Ravigneaux planetary gearset

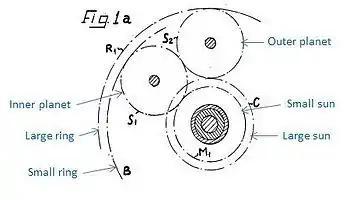
Drawing from patent application shown in black, with annotations for Wikipedia in blue

The Ravigneaux gearset is a double planetary gear set, invented by Pol Ravigneaux, who filed a patent application on July 28, 1949, in Neuilly-sur-Seine France. This planetary gear set, commonly used in automatic transmissions, is constructed from two gear pairs, ring–planet and planet–planet. The gearset provides four forward gear ratios and reverse by braking or restraining various elements of the mechanism.